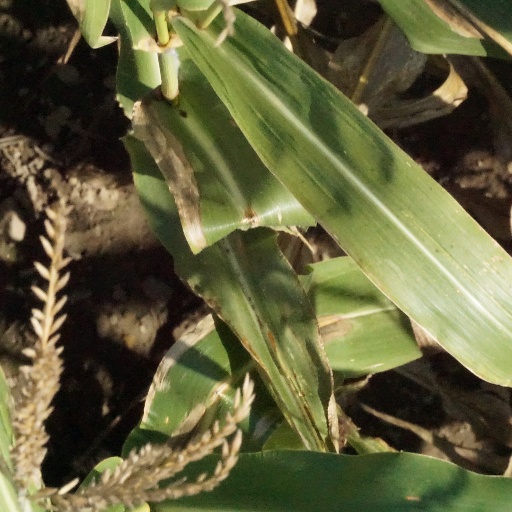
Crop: maize; corn